Nevius Street Bridge

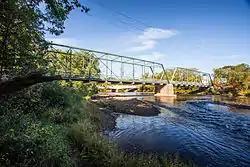
Nevius Street Bridge, 2012

that once carried car traffic across the Raritan River between Hillsborough Township and Raritan Borough in Somerset County, New Jersey, United States. The bridge, described using its historic name, Raritan Bridge, was added to the National Register of Historic Places on November 12, 1992, for its engineering and method of construction. It is part of the Metal Truss Bridges in Somerset County Multiple Property Submission (MPS).